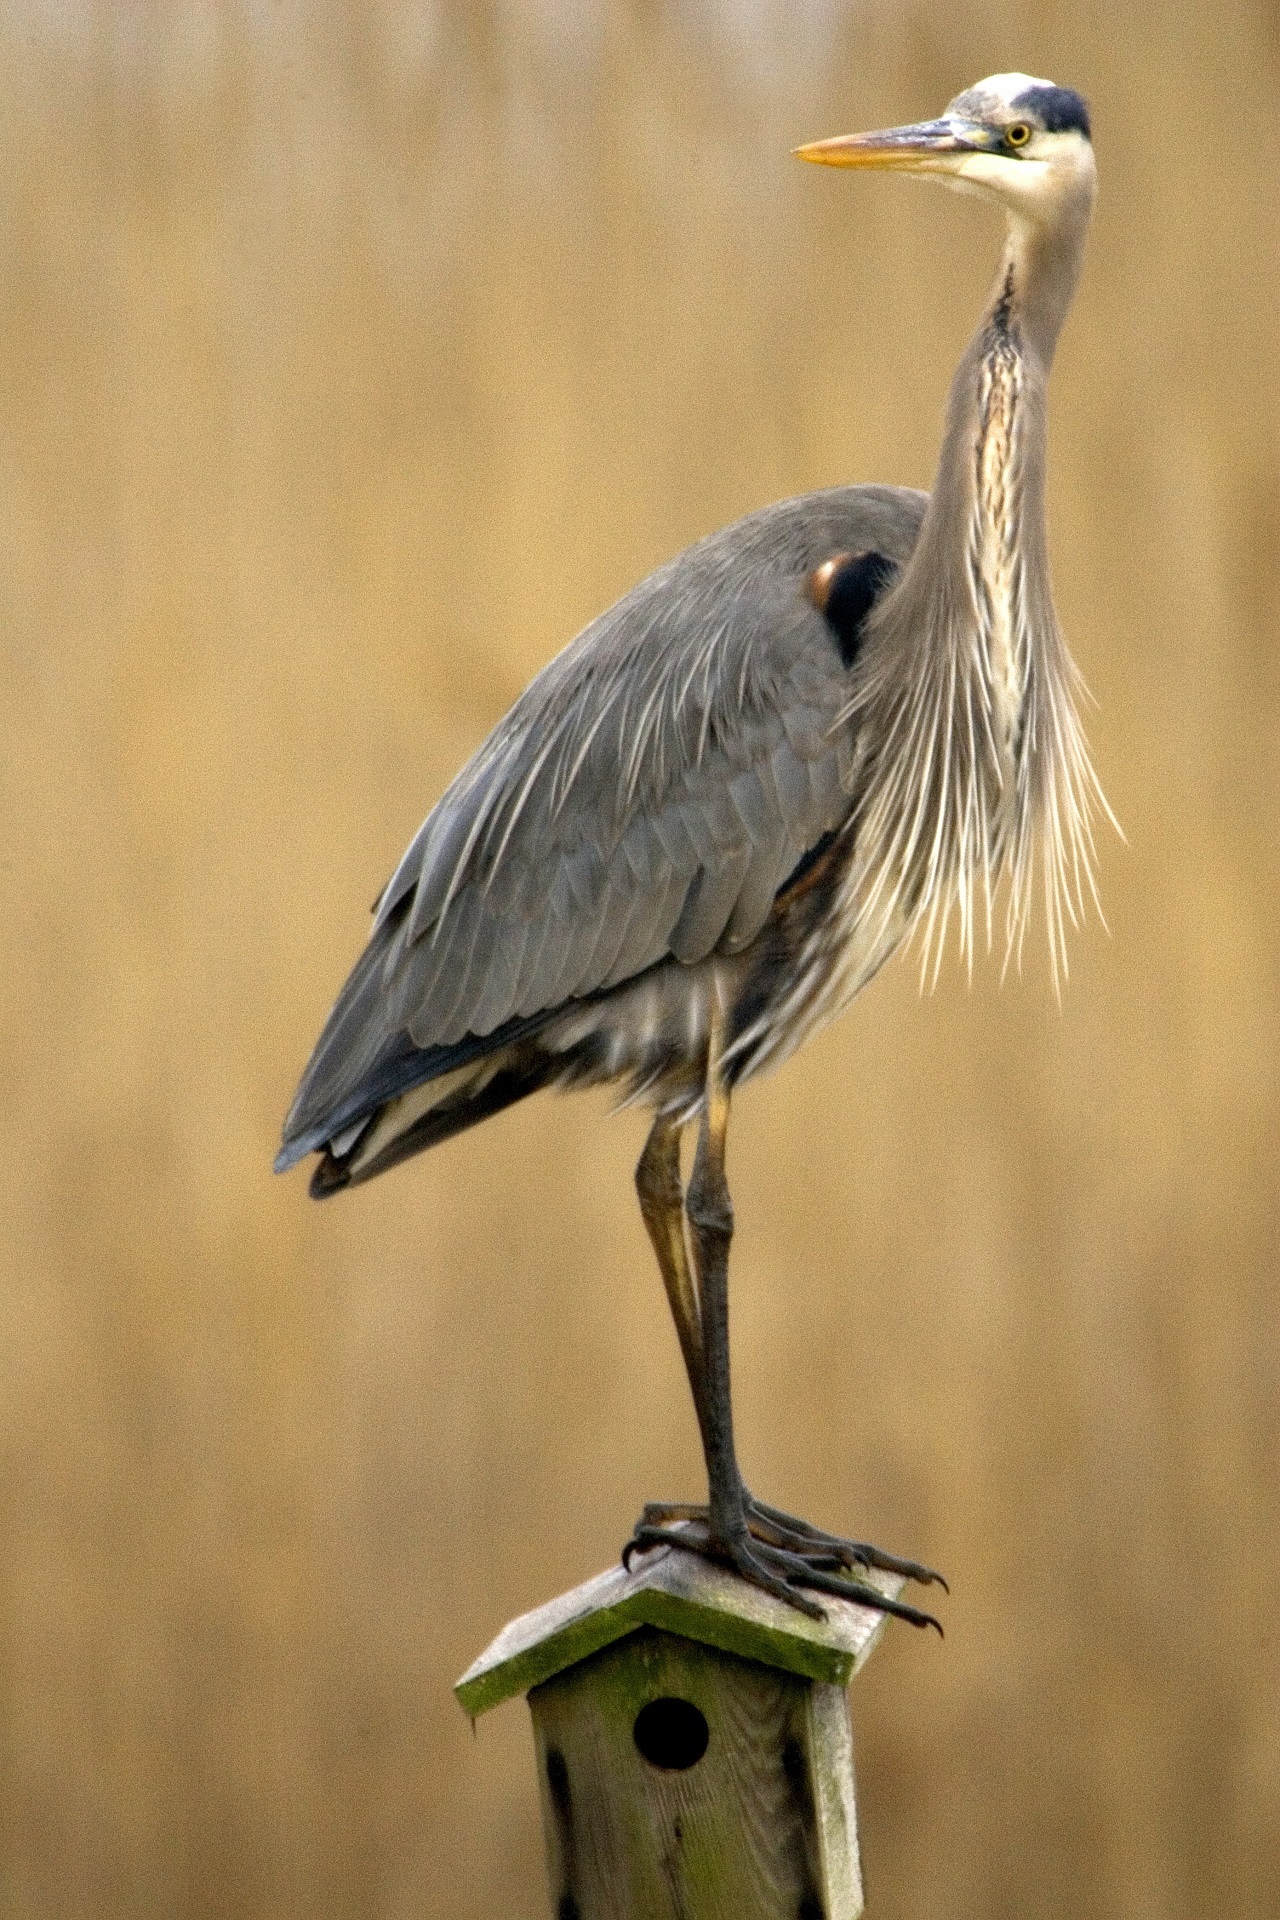
water, nature, bird, wing, wildlife, portrait, beak, blue, fauna, great, vertebrate, big, waterfowl, egret, heron, pelecaniformes, perched, great egret, little blue heron, crane like bird